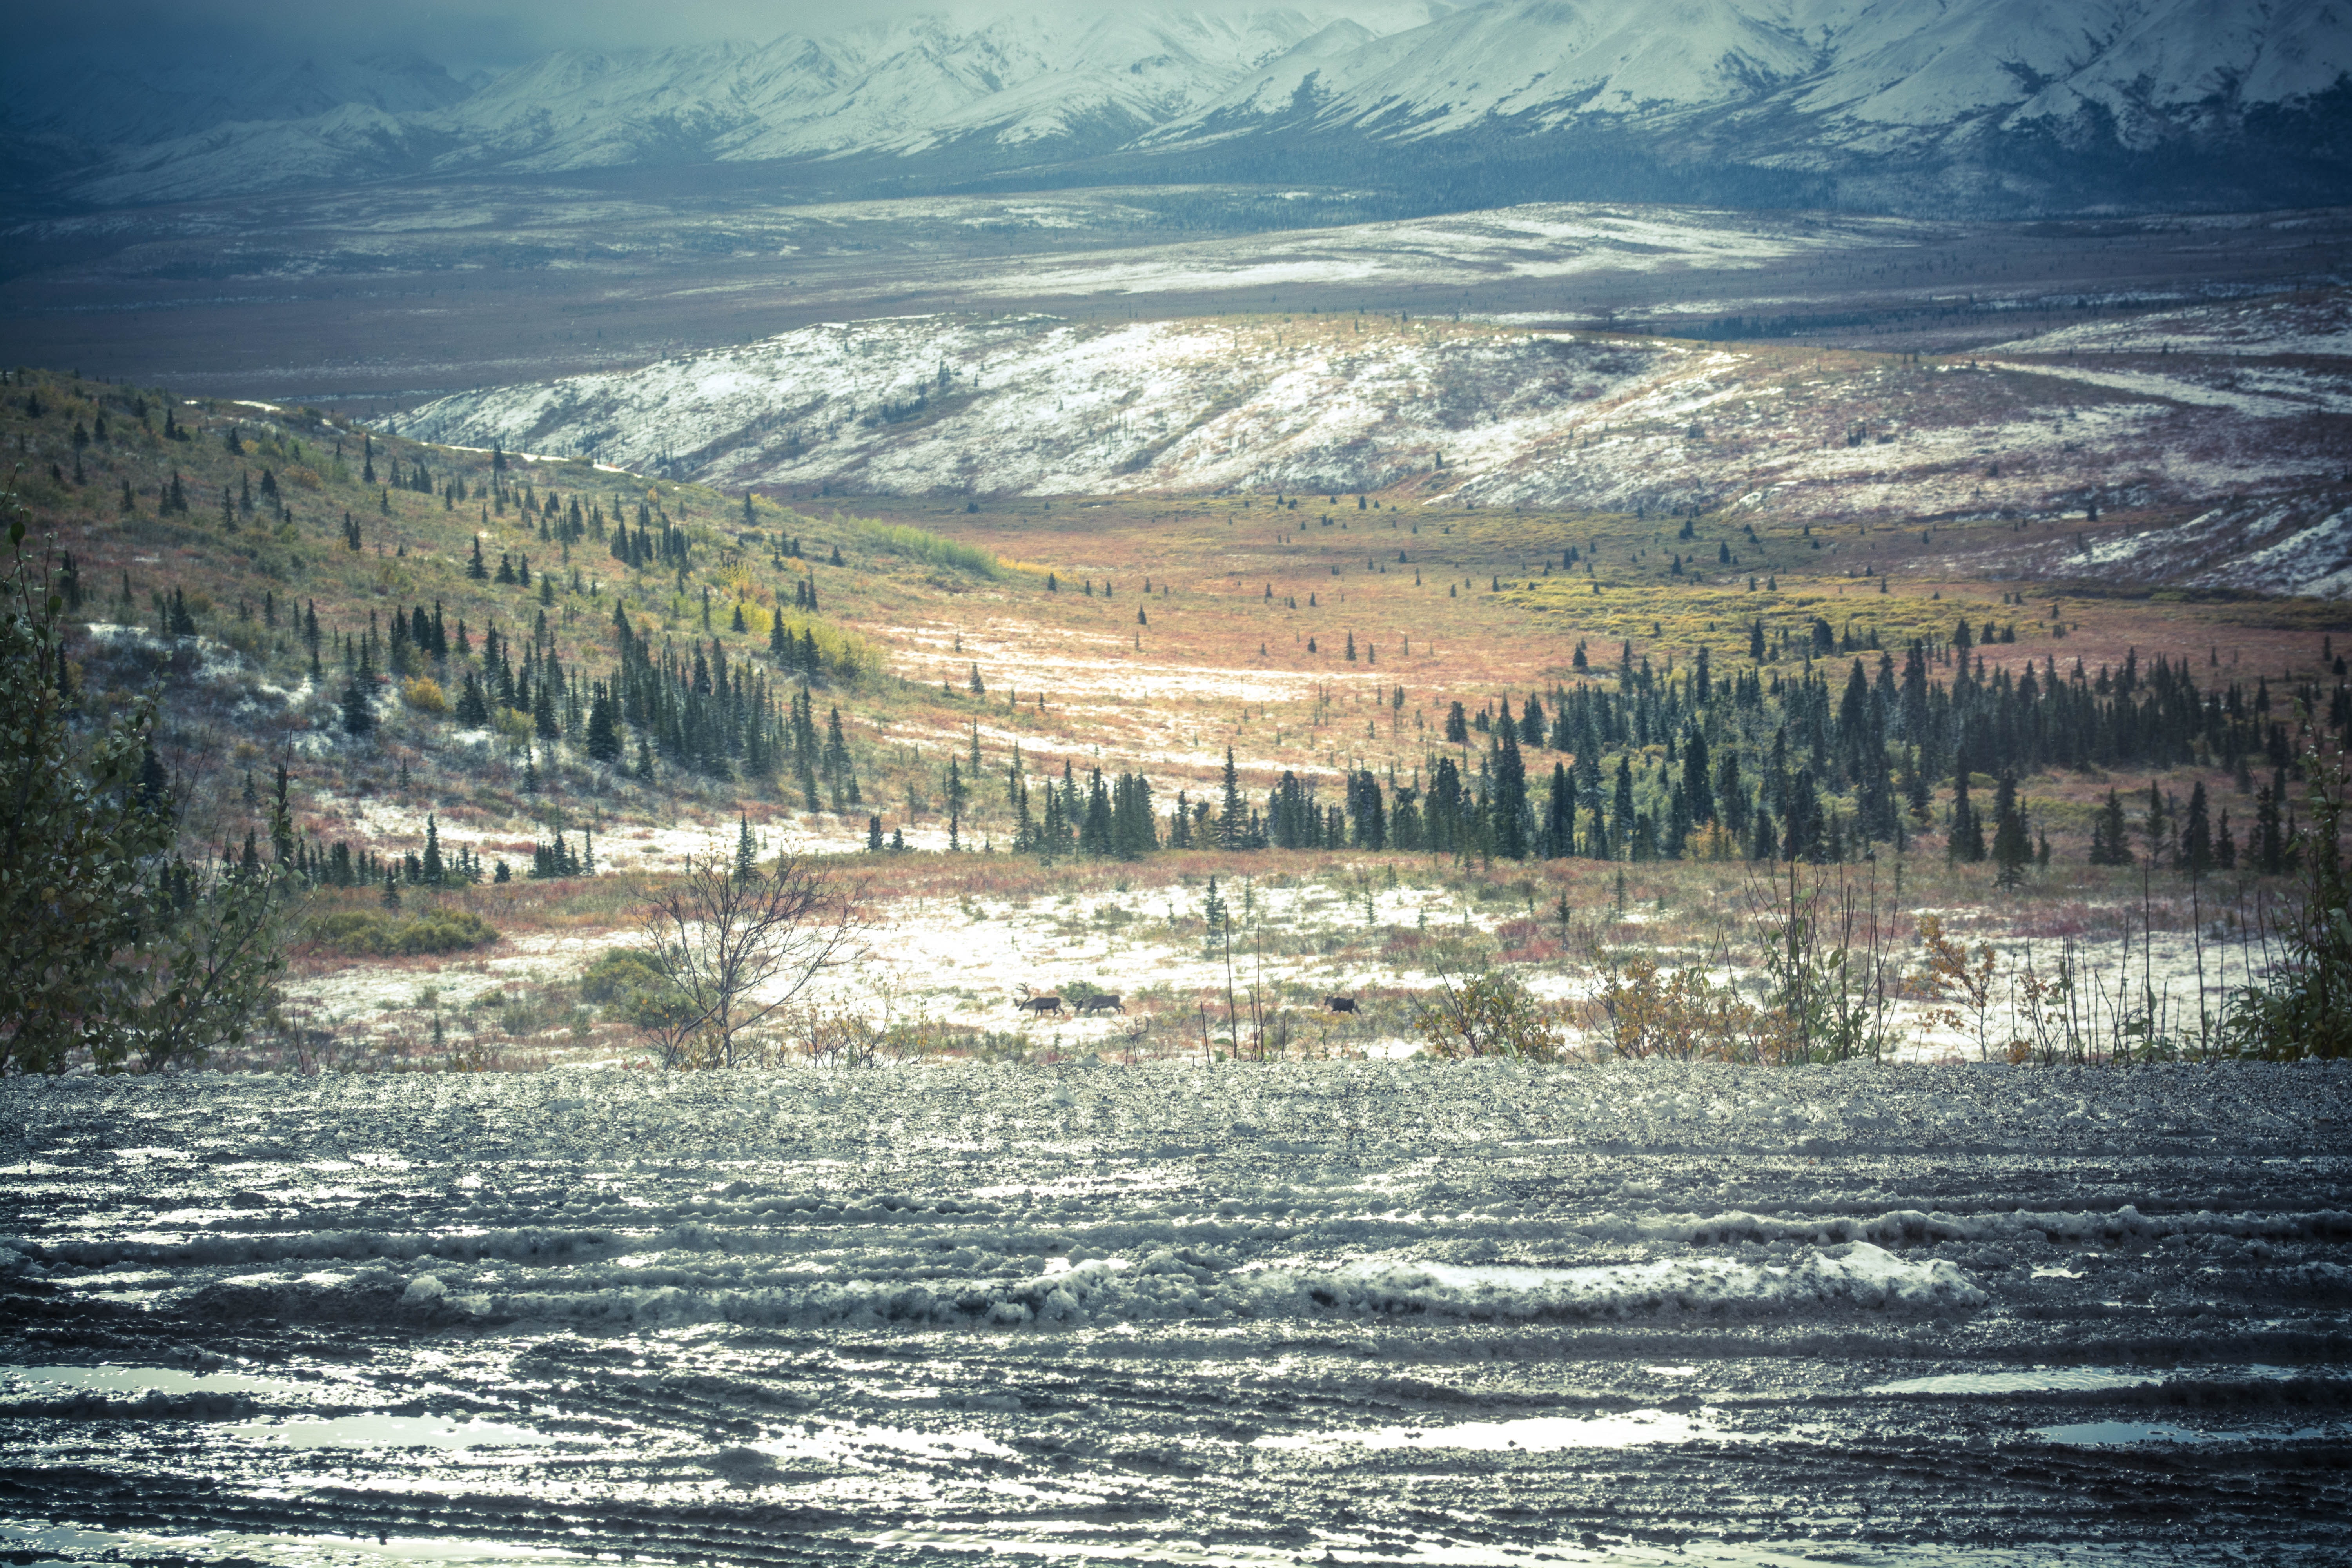
sky, water, natural landscape, cloud, mountain, water resources, tree, landscape, ocean, highland, wave, hill, sea, fell, winter, river, geology, sunlight, tundra, mountain range, wind wave, coast, terrain